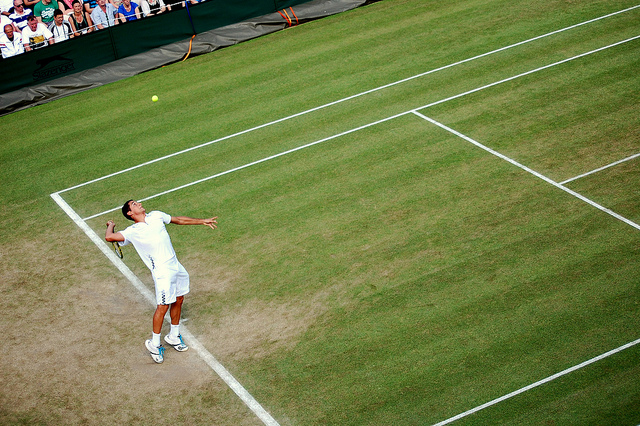
một nam vận động viên tennis đang vươn người để phát bóng